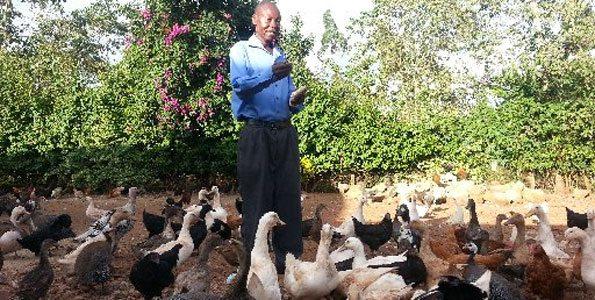
Mfugaji akiwa amezungukwa na kuku na bata wengi katika eneo moja lililozungukwa na mimea mbalimbali na miti yenye rangi ya kijani. Mfugaji hutumia bata na kuku kama chanzo cha kujipatia kipato.